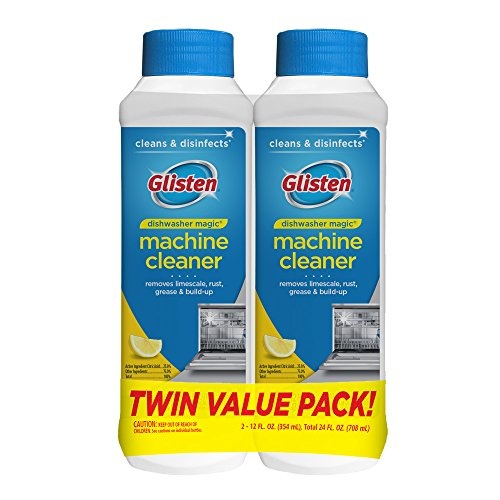
Summit Brands DM03N-SS Glisten Dishwasher Magic Machine Cleaner and Disinfectant, 12 Fl Oz Bottle, 2-Pack , White
Features: 12oz Dishwasher Magic- Two Pack! Effective Disinfectant Against Eschericha Coli and Salmonella Choleraesus Safely and Effectively Removes Lime Scale Iron Soap Scum and Greese Left Behind In Your Dishwasher Improves Cleaning Performance, Safe For Plumbing and Septic Systems Details: Product Description Glisten Dishwasher Magic Cleaner and Disinfectant, 12 Fl. Oz. Bottle, 2 Pack From the Manufacturer Glisten Dishwasher Magic DM06T by Summit Brands intensively removes lime, rust, grease, and other build-up that affects your dishwasher's cleaning effectiveness over time. Unlike other machine cleaners, Glisten cleans, disinfects and removes germs from even the hidden areas. Keep your machine clean, fresh and maintained! UPC: 784497874909 EAN: 4953423192066 Model: DM03N-SS Binding: Tools & Home Improvement Item Condition: New
Brand: Favstock
Category: Home & Garden > Household Supplies > Household Cleaning Supplies > Household Cleaning Products > Dishwasher Cleaners